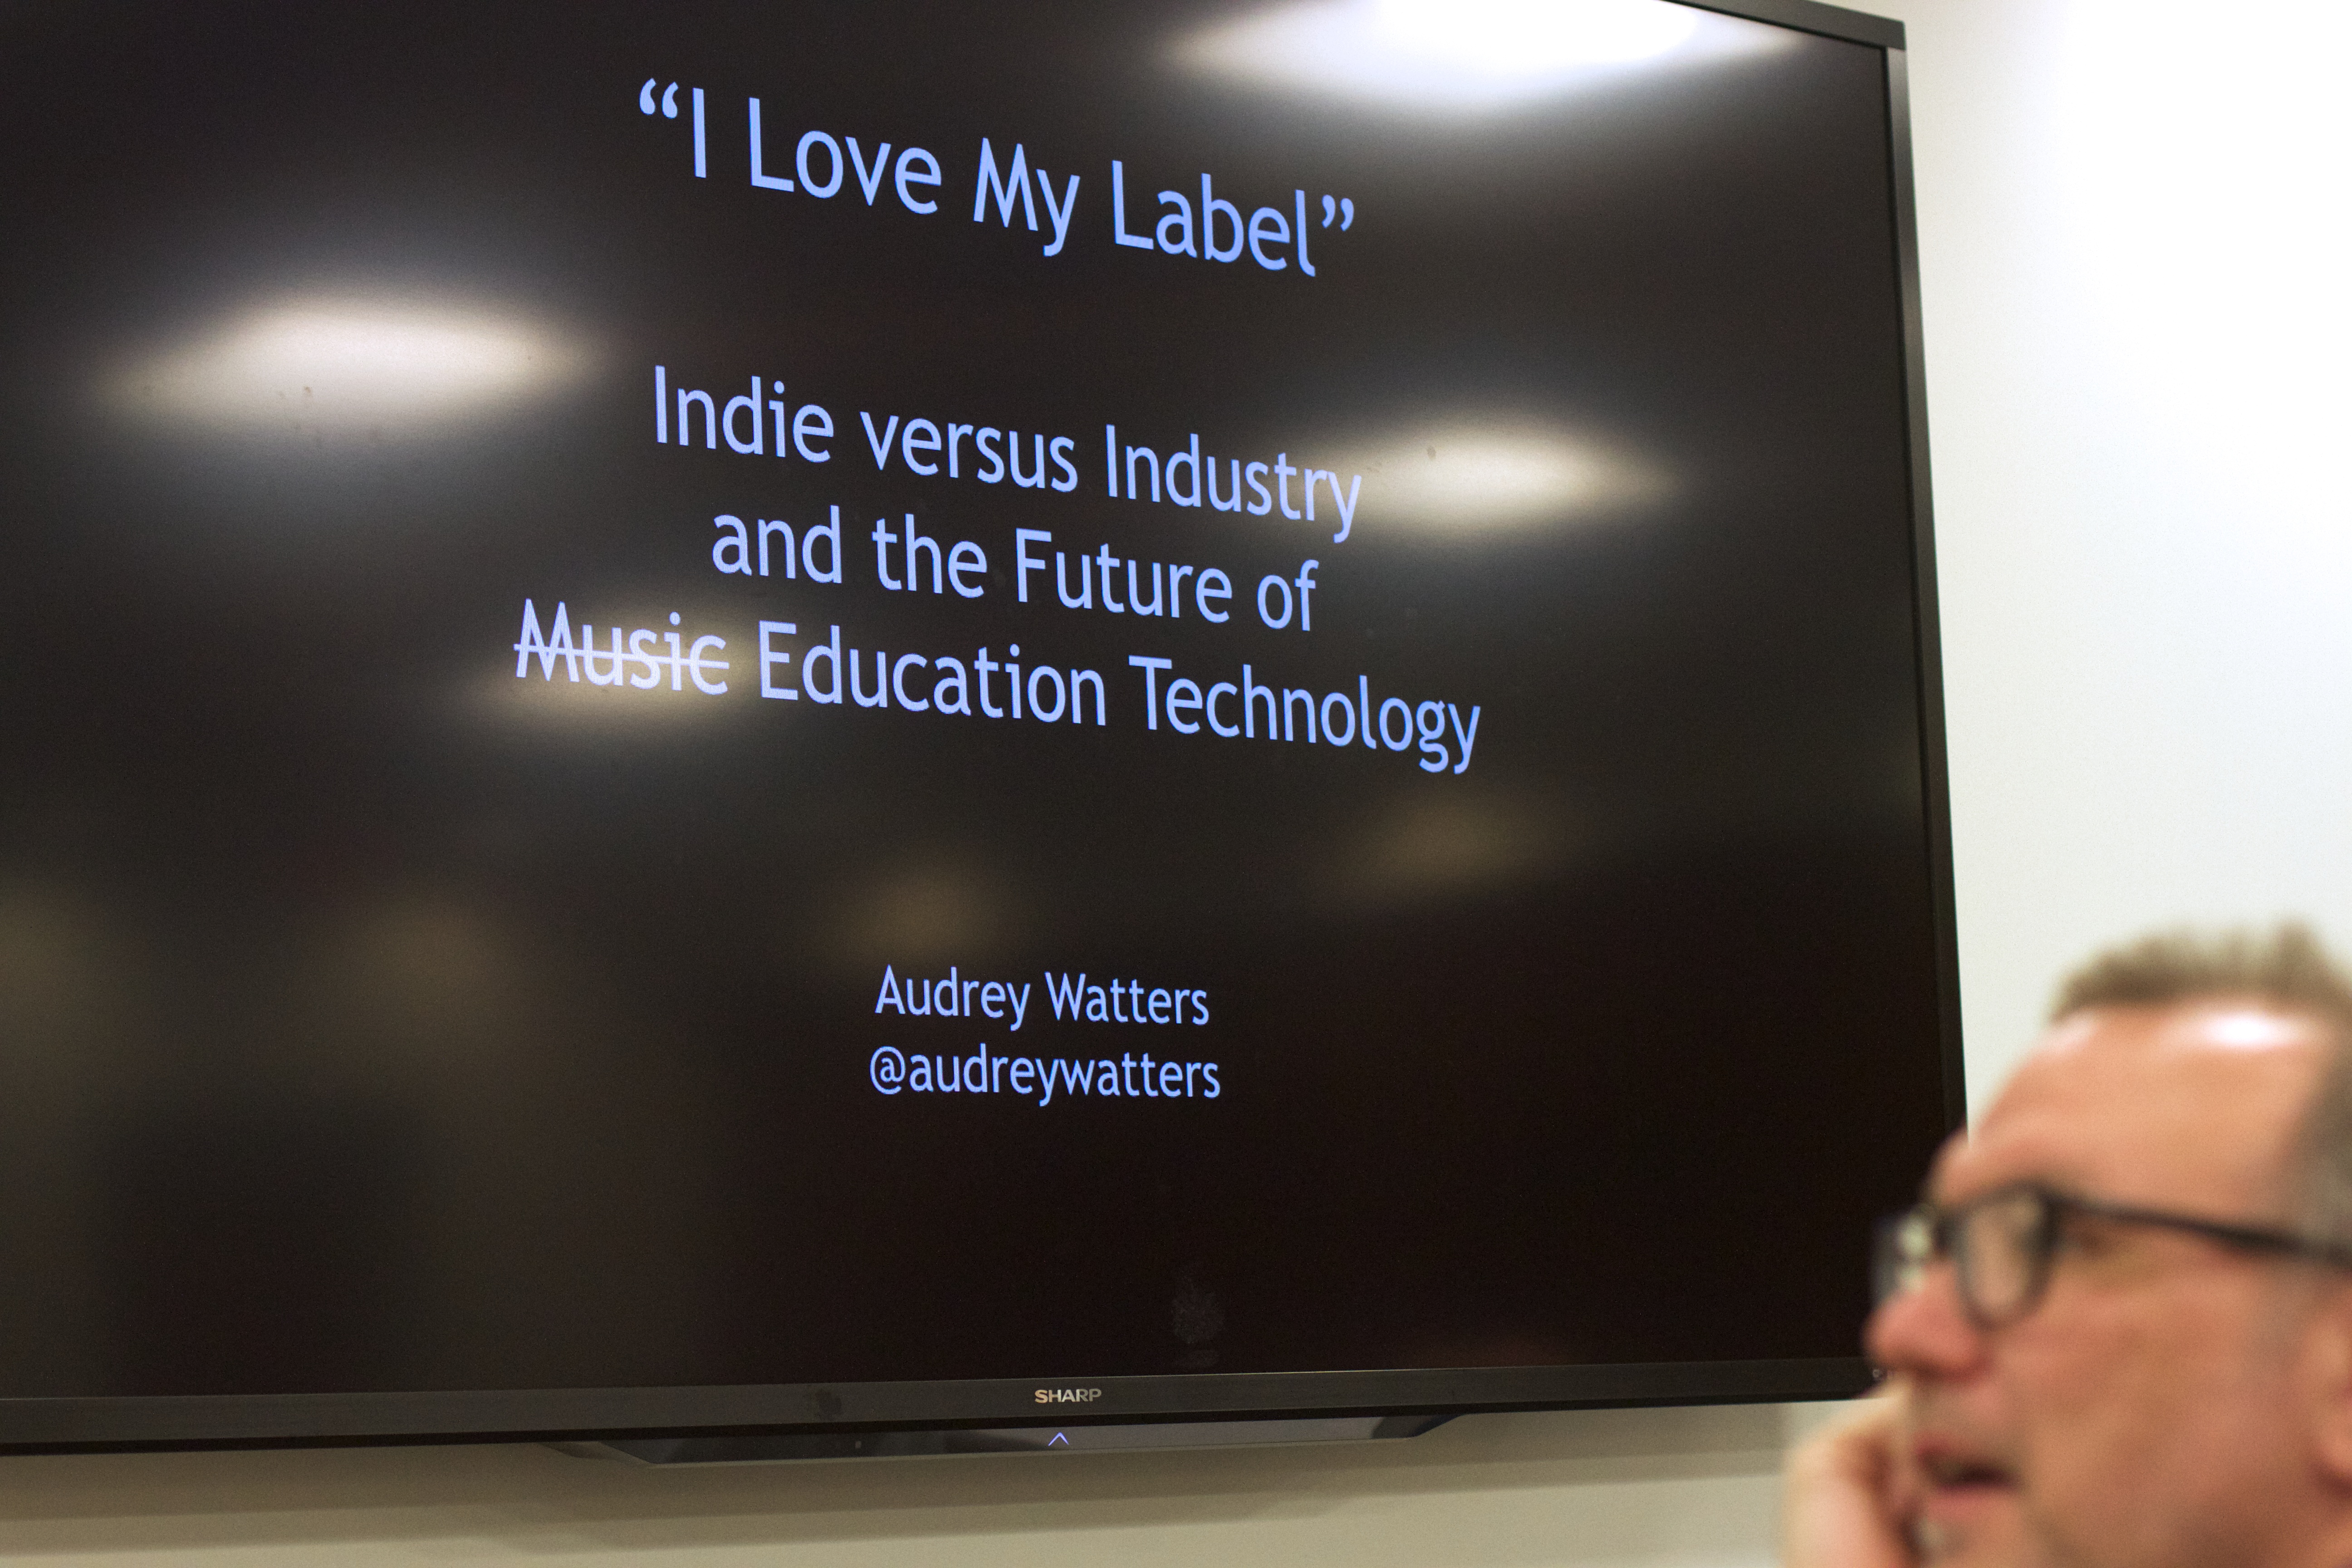
advertising, brand, indieedtech, presentation